Safety barrier

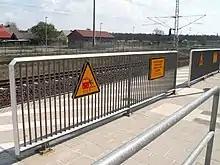
Platform barriers at the station of Paulinenaue (Berlin–Hamburg high-speed track)

A safety barrier is a component which prevents passage into a dangerous area, and is commonly used to mitigate risk.